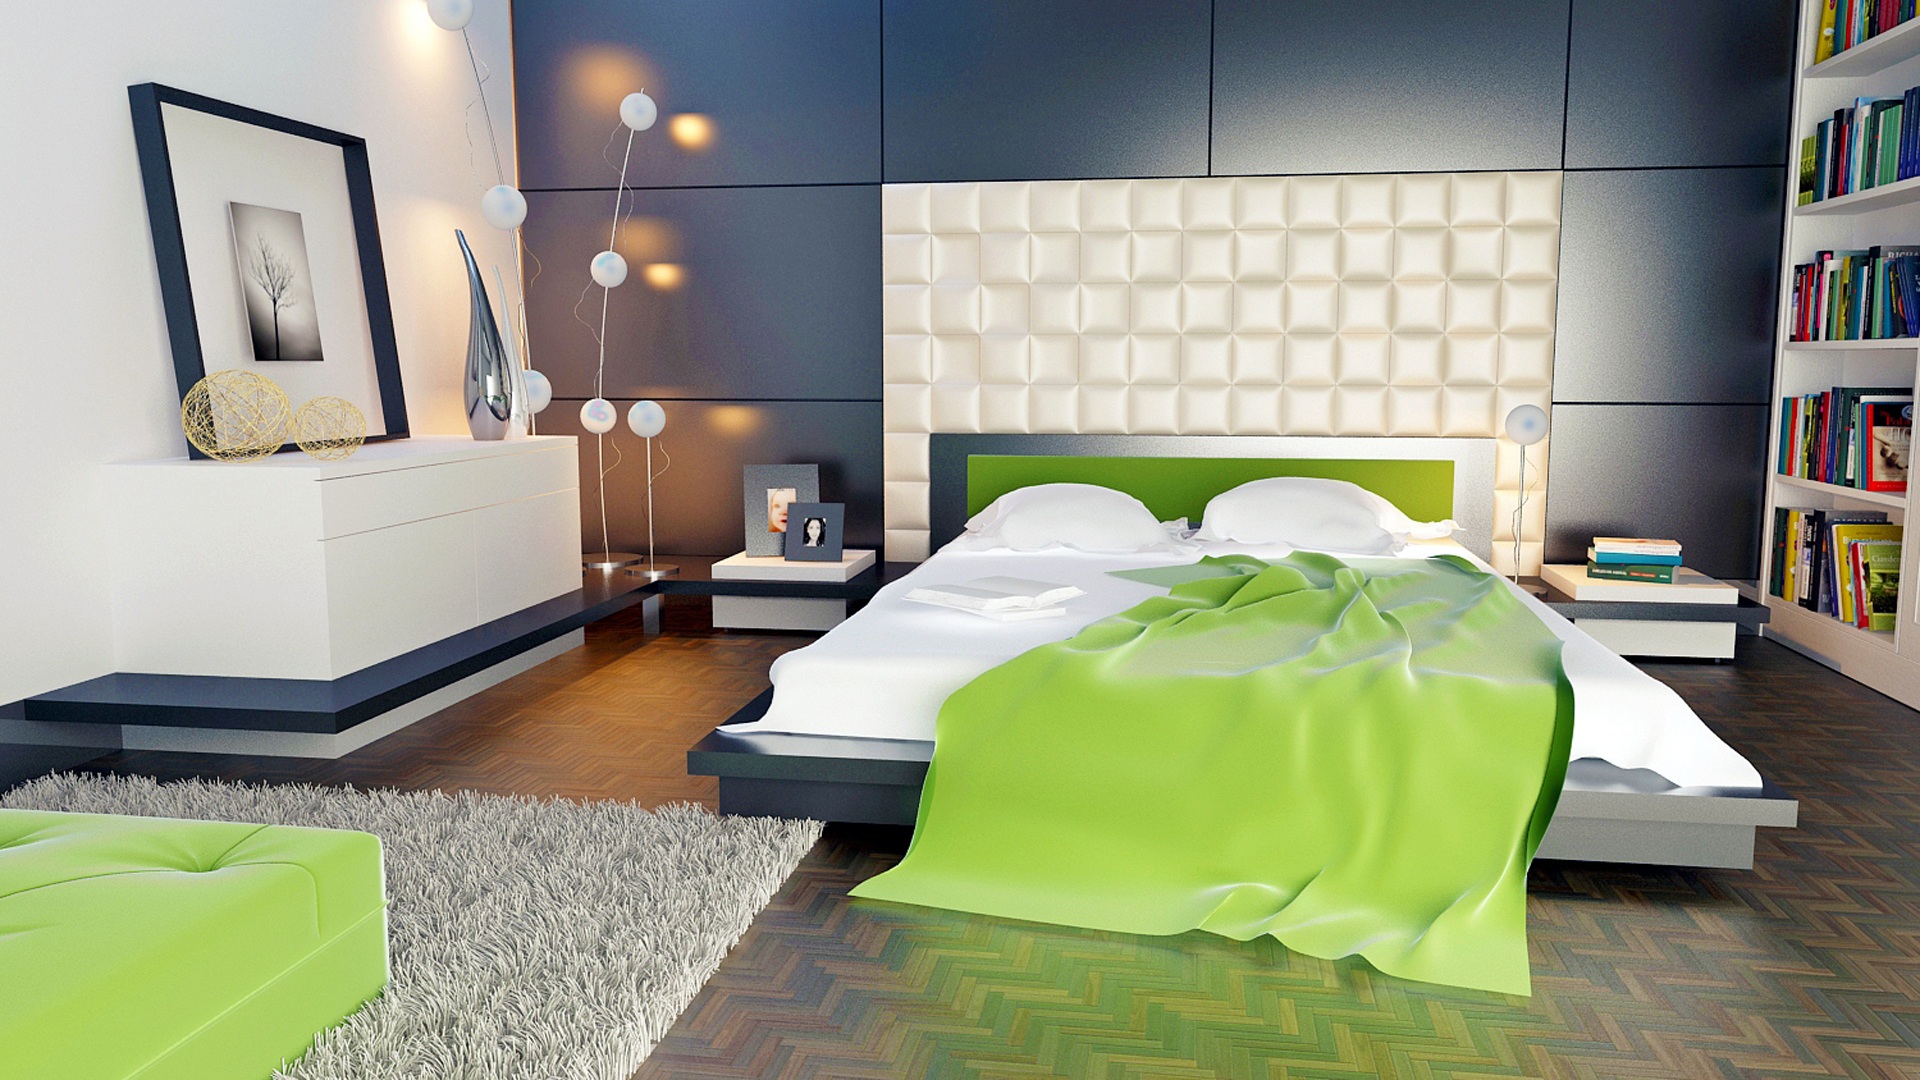
floor, home, cottage, property, living room, furniture, room, bedroom, apartment, interior design, bed, condominium, real estate, bed sheet, wall panel